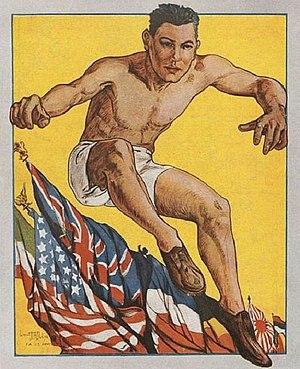
Affiche des Jeux Interalliés de 1919.
Les Jeux Interalliés de rugby sont la seconde compétition de rugby à XV internationalement reconnue, organisées durant la seconde quinzaine du mois de juin 1919, deux mois après l'attribution du Trophée Impérial, cette fois parmi toutes les épreuves des Jeux interalliés.